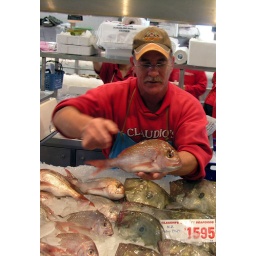
Man with his shop at fish market in Sydney.